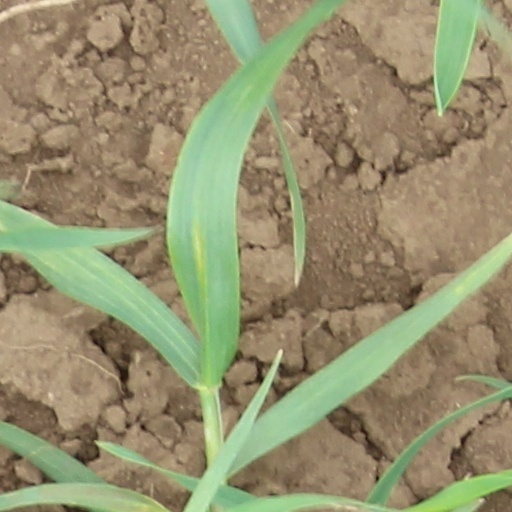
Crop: wheat